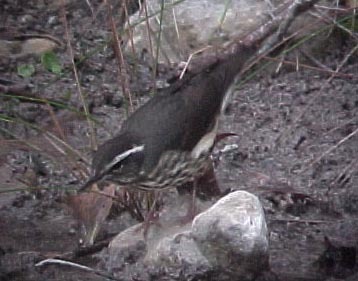
brown bird with a white streak across it's face and long legs.
a small black bird with white eyebrow and white secondaries.
bird with grey head and back, white belly, small black beak and white eyebrows.
this bird has a black crown, nape, covert and retrice area.
this is a grey bird with a white spotted belly and a white eyebrow.
this bird has a white stripe along its face, grey feathers covering its head, back and wings, and black and white feathers covering the rest of its body.
this bird has wings that are black and has a spotted belly
this bird has wings that are grey and has a spotted belly
this bird has a white eyebrow and a brown crown and back with a brown and white belly.
this bird has wings that are black and has a spotted belly
Species: Louisiana Waterthrush